Margaret Wambui

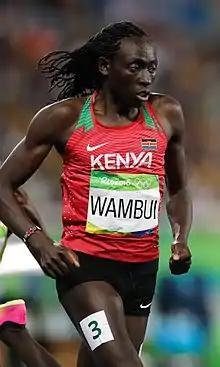
Wambui at the 2016 Olympics

Margaret Nyairera Wambui (born 15 September 1995) is a Kenyan middle-distance runner who specialised in the 800 metres.